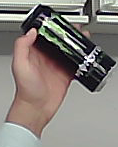
Product: monster_energydrink